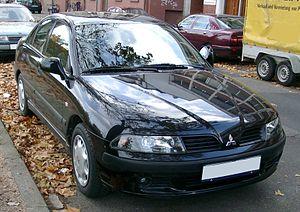
La Mitsubishi Carisma est une automobile produite par Mitsubishi Motors de 1995 à 2004. Elle a été restylée deux fois, de 1999 à 2002 et de 2002 à 2004. La Carisma est basée sur la plate-forme de la Volvo S40 de première génération.